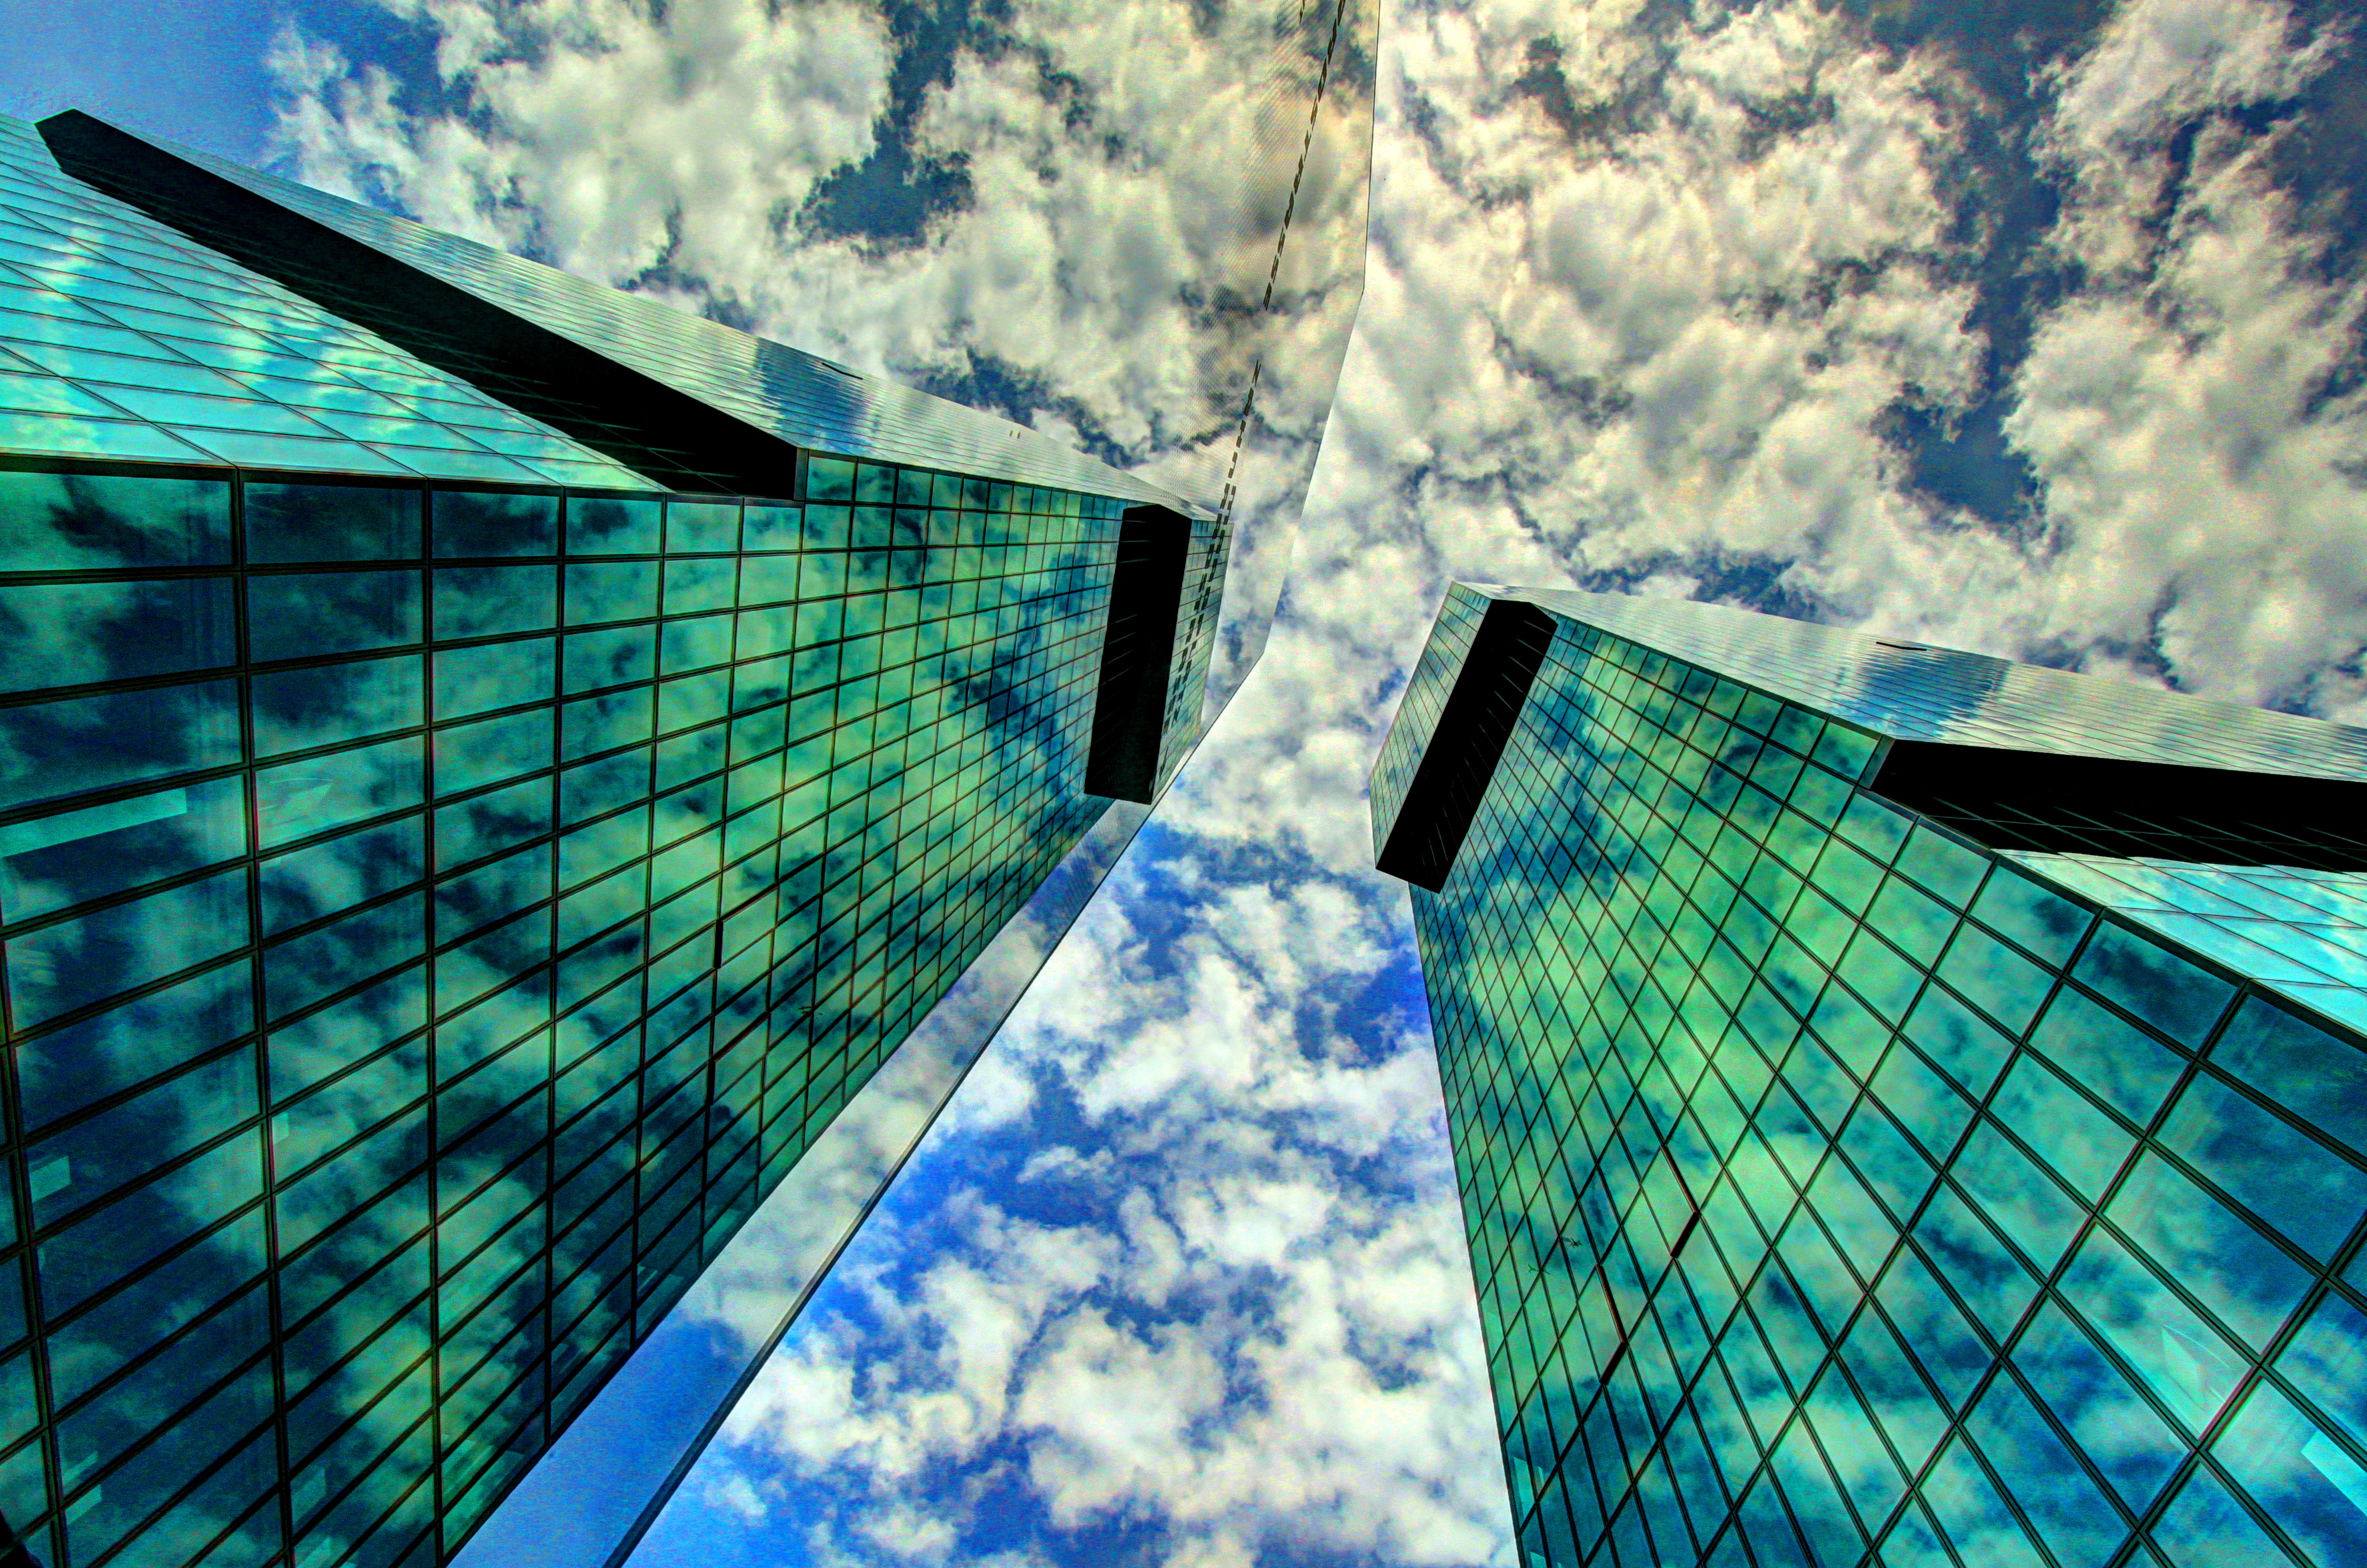
sunlight, window, glass, skyscraper, line, green, reflection, color, facade, blue, hdr, art, design, symmetry, zuerich, zurich, shape, z ri, primetower, hoghdynamicrange, schweizhdr, primetowerhdr